List of ancient peoples of Anatolia

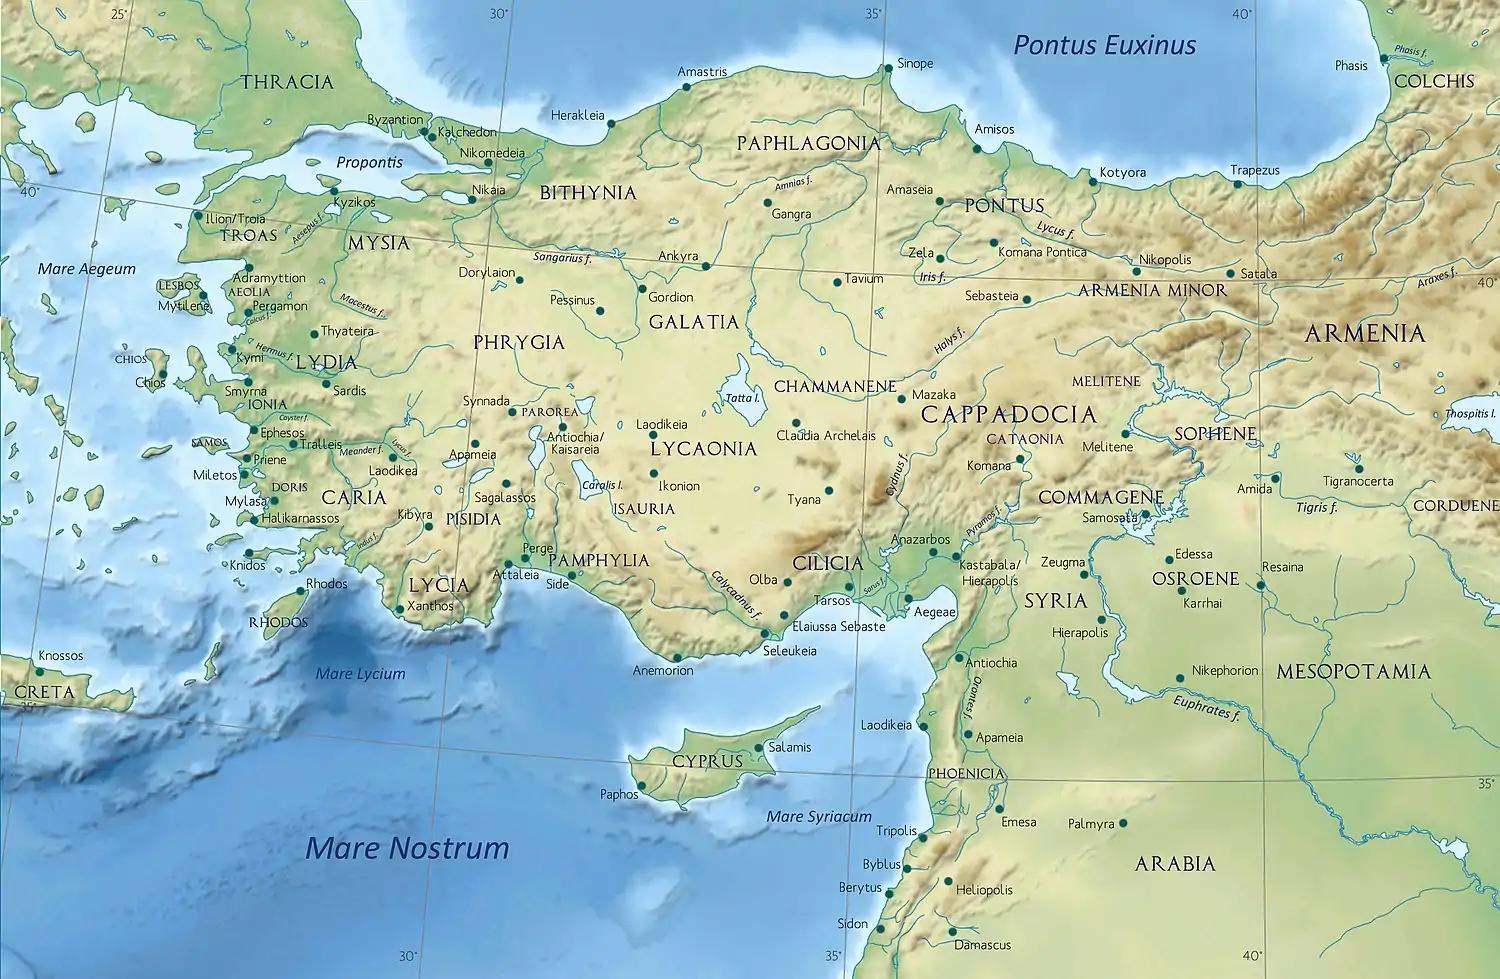
Classical regions of Asia Minor/Anatolia

This is a list of peoples who inhabited Anatolia in antiquity. The essential purpose of the list is to identify prehistoric cultures in the region but many of the peoples continued to inhabit Anatolia into and through classical and late antiquity, so the actual scope of the list encompasses the history of Anatolia from prehistory to the Eastern Roman Empire (4th to 7th centuries AD), during which transition to the early medieval occurred.